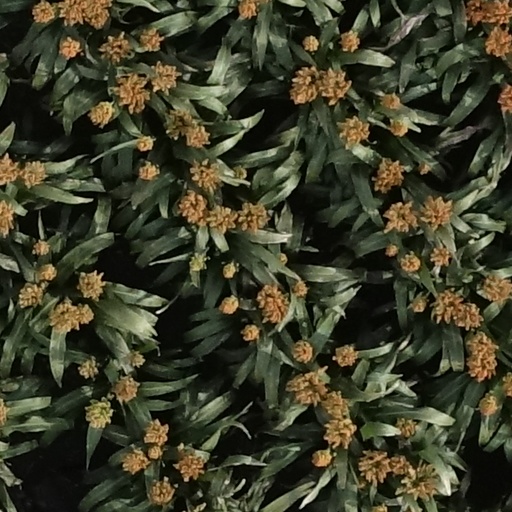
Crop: sorghum